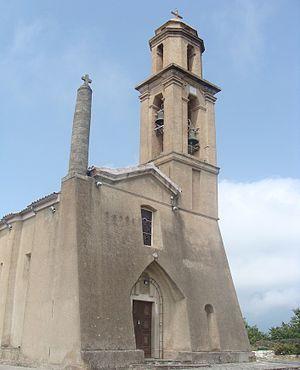
L'église paroisssiale de Prunelli-di-Fiumorbo, au village. Le clocher-tour est usuel en Corse, mais le reste de cette façade est original.